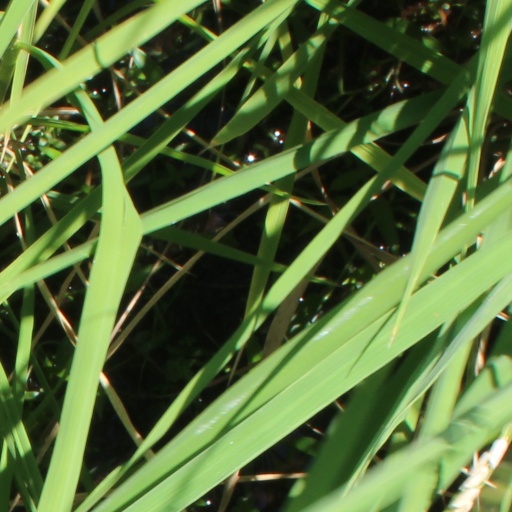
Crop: rice